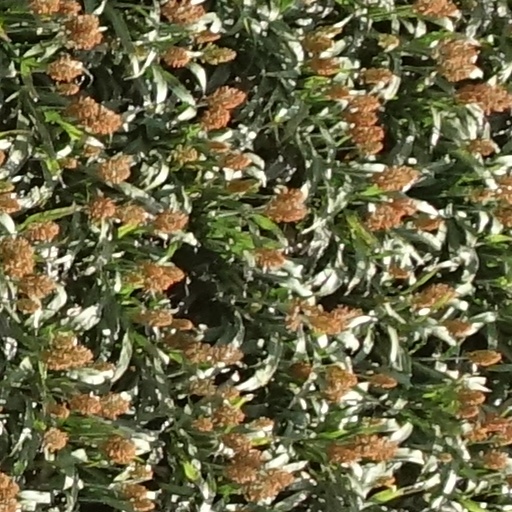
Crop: sorghum